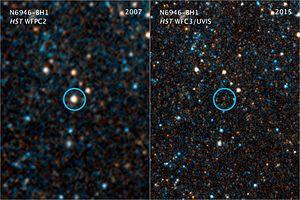
L'étoile N6946-BH1 avant et après sa disparition du ciel, sans doute par effondrement en un trou noir. Les photographies, prises en 2007 et 2015 par le télescope spatial Hubble, couvrent le visible et le proche infrarouge.
N6946-BH1 est une étoile géante située à 22 millions d'années-lumière, dans la galaxie spirale NGC 6946.